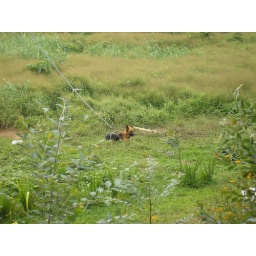
dog in the field